Belmar, New Jersey

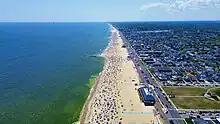
A view of Belmar beach from 2nd Avenue looking south on July 23, 2023.

Belmar is a popular vacation destination because of its natural and recreational resources and close proximity to New York and Philadelphia. It features wide beaches for sunbathing, surfing, swimming, and fishing. The boardwalk and town offer shops, restaurants, an active arts scene, sporting events, festivals, and a variety of family-oriented activities (see "Annual Events" below). Belmar sits on the south side of the Shark River and boasts a large municipal marina in the bay and on the inlet itself, including the only private marina in town, Seaport Inlet Marina.